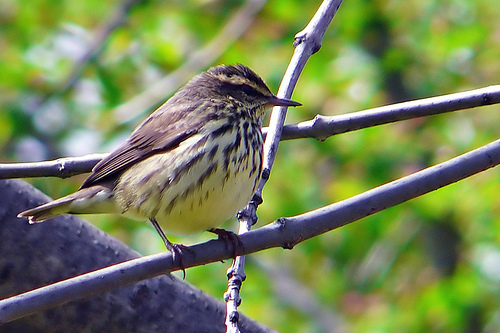
the puffed body of this bird is considerably larger than its head that has a yellow colored superciliary.
a small bird with a flat bill, and a black and white breasta small bird with a white belly with black striped feathers, a small dark green head compared to body, a black cheek patch, and light green superciliary.
a small sized bird that has black chest markings with a narrow pointed billa large breasted bird that is brown and yellow with short wings.
a small chubby bird with distinct yellow black and brown colors.
small bird with round stomach and short pointed beak.
a round bodied bird, with a yellow belly, mottled brown and creamy white throat, and a brown head featuring a tan colored eyebrow.
this brown and white bird has a patterned breast and a flat, pointed bill.
this bird has wings that are brown and has a white belly
Species: Northern Waterthrush